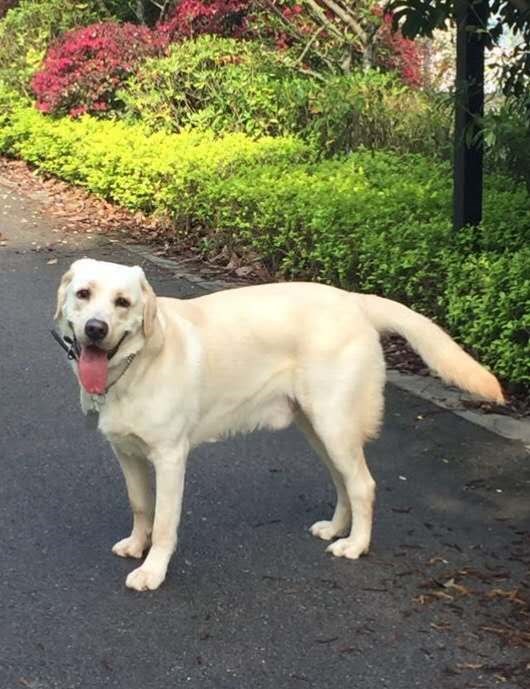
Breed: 3580-n000122-Labrador_retriever